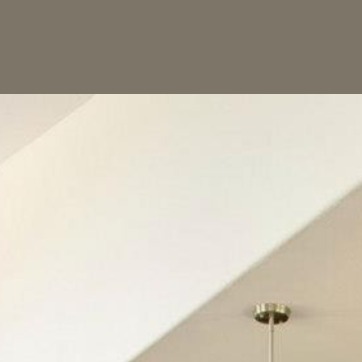
Material: painted